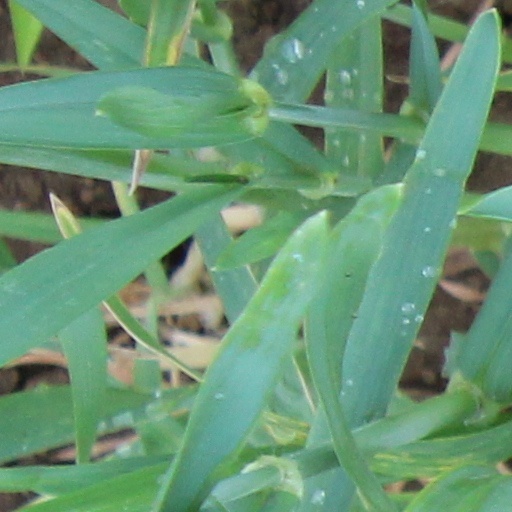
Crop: wheat